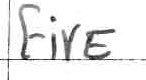
Label: five